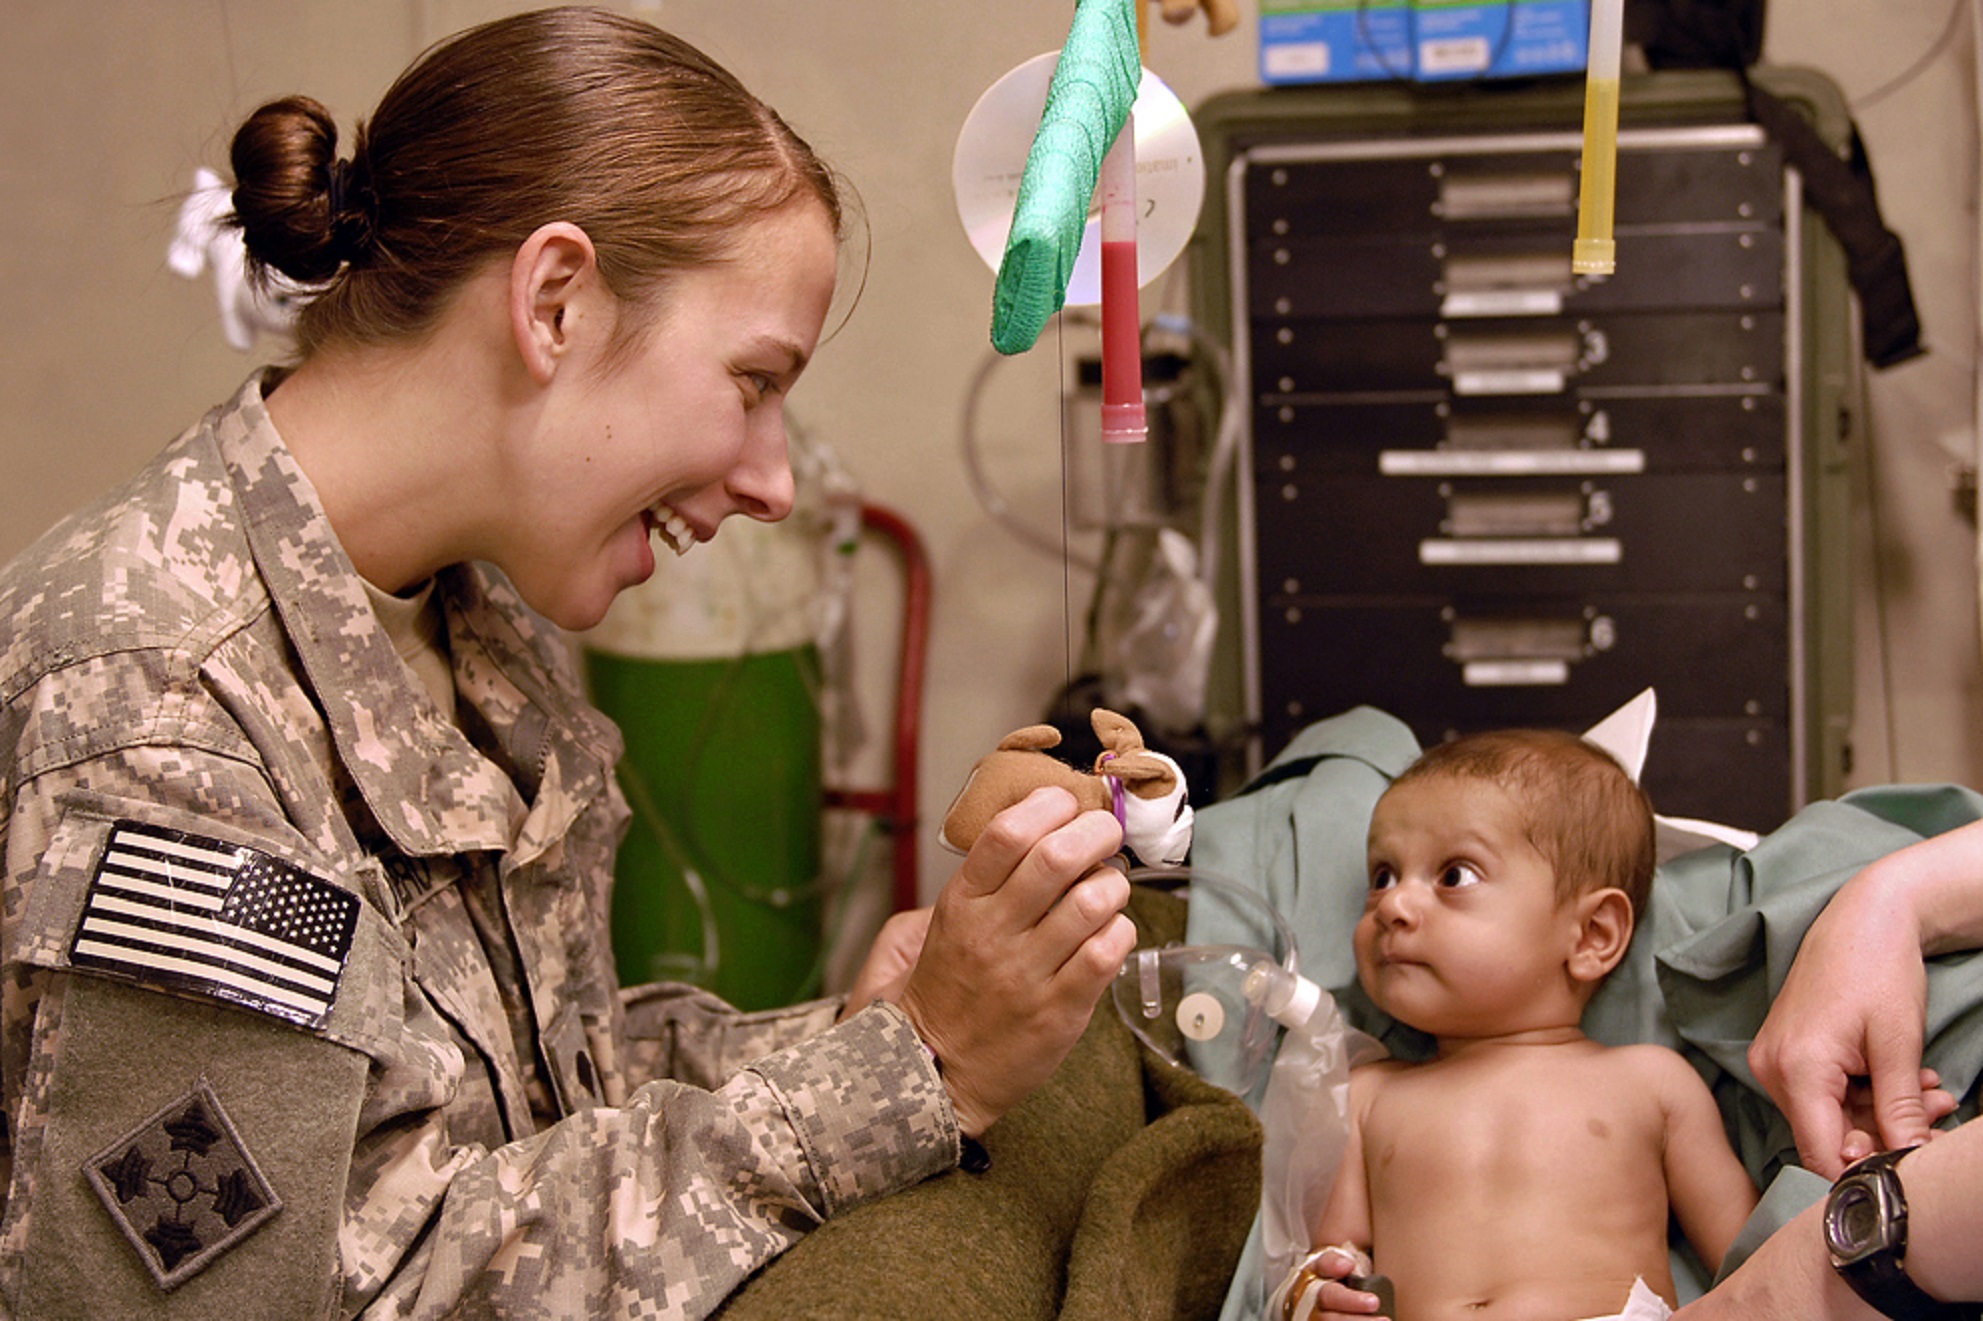
hand, person, people, woman, boy, kid, cute, male, military, female, young, army, usa, america, child, toy, baby, health, mother, toddler, doctor, treatment, patient, healthcare, physician, exam, pediatrician, pediatric